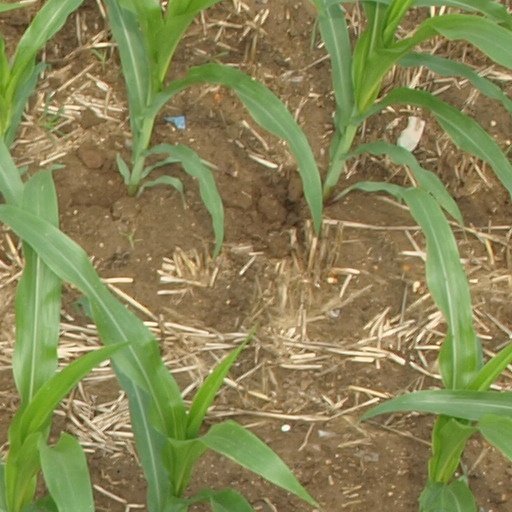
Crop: maize; corn